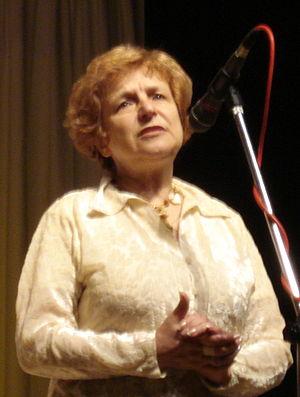
Tatjana Ždanoka est une ancienne députée européenne de Lettonie, membre de l'Union russe de Lettonie. Elle est considérée comme la première députée russophone au Parlement européen. Elle est membre, à titre individuel, de l'Alliance libre européenne.
Les élections européennes de 2014 ont eu lieu entre le 22 et le 25 mai selon les pays, et le samedi 24 mai 2014 en Lettonie. Ces élections étaient les premières depuis l'entrée en vigueur du Traité de Lisbonne qui a renforcé les pouvoirs du Parlement européen et modifié la répartition des sièges entre les différents États-membres. Néanmoins, les Lettons ont élu le même nombre de députés qu'en 2009, c'est-à-dire 8.
Les élections européennes de 2019 sont les élections des députés de la neuvième législature du Parlement européen, qui se déroulent du 23 mai au 26 mai 2019 dans tous les États membres de l'Union européenne. En Lettonie, elles se tiendront le 25 mai 2019 pour élire les 8 sièges alloués au pays.